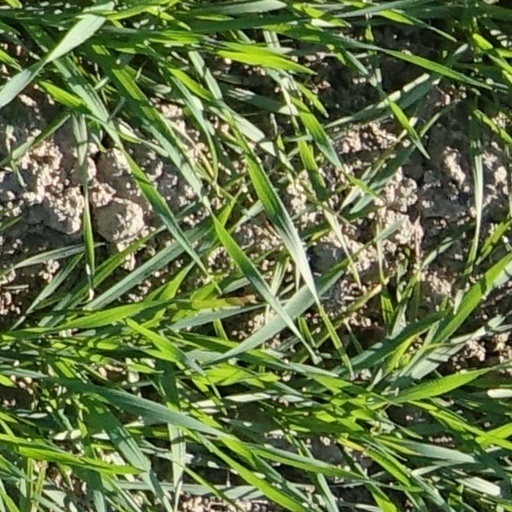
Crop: wheat